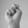
ASL letter: N